GSM-R

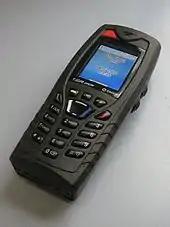
A GSM-R mobile phone used by the National Railway Company of Belgium

It is used to transmit data between trains and railway regulation centers with level 2 and 3 of ETCS. When the train passes over a Eurobalise, it transmits its new position and its speed, then it receives back agreement (or disagreement) to enter the next track and its new maximum speed.